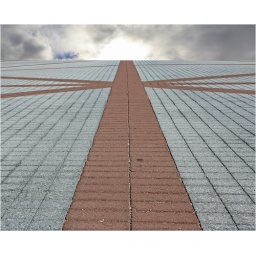
This is the parking lot near the horse stables and Meadowbrook Hall in Rochester. The clouds in the background were taken in Warren.